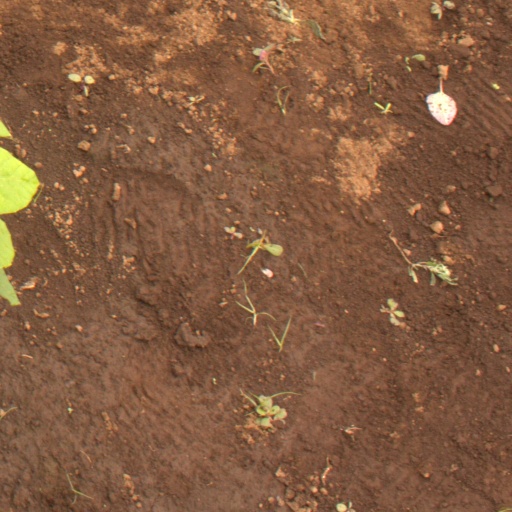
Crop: soybean